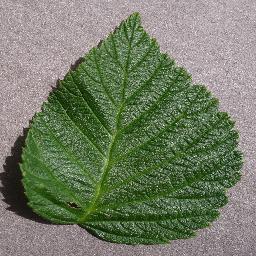
Label: Raspberry___healthy